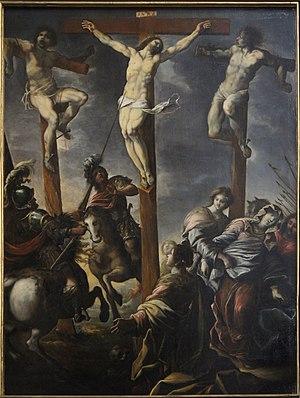
Christ_entre_deux_larrons.
Pierre Brebiette est un peintre et graveur de l'école française. On a de lui plusieurs dessins, mais encore une seule peinture signée, identifiée au musée des beaux-arts et d'archéologie de Châlons-en-Champagne : L'Enlèvement de Proserpine par Pluton. Une autre peinture, une Crucifixion conservée dans l'église Notre-Dame-en-Vaux de Châlons-en-Champagne, classée monument historique en 1907, lui est attribuée.